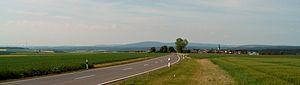
Kappel est une municipalité du Verbandsgemeinde Kirchberg, dans l'arrondissement de Rhin-Hunsrück, en Rhénanie-Palatinat, dans l'ouest de l'Allemagne.